Lawrence Schick

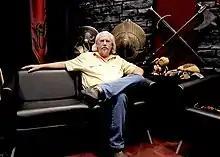
Schick interviewed in 2016

Lawrence Schick is an American game designer and writer associated with tabletop role-playing games and video games.